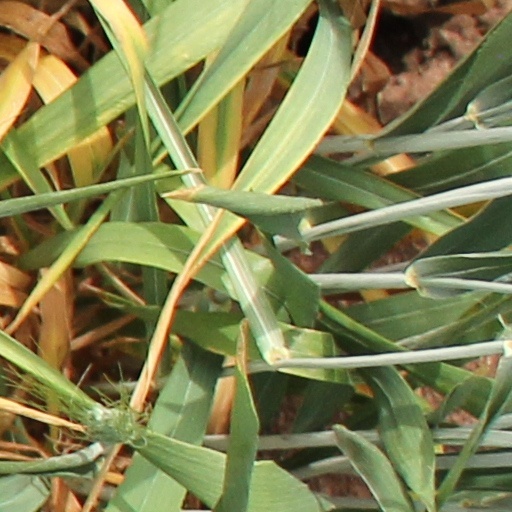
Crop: wheat